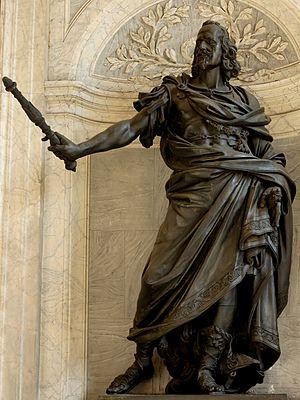
Statue de Philippe IV d'Espagne, sur un modèle du Bernin. Portique de la basilique Sainte-Marie-Majeure à Rome.
Philippe IV, né à Valladolid le 8 avril 1605 et décédé à Madrid le 17 septembre 1665, dit le Grand ou le « roi-Planète », est roi des Espagnes et des Indes après la mort de son père Philippe III d'Espagne, du 31 mars 1621 à sa mort. Il porta également les titres de roi des Deux-Siciles, roi de Portugal et souverain des Pays-Bas.